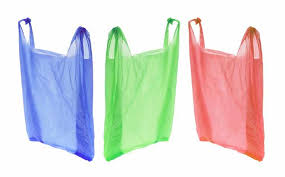
Waste category: plastic